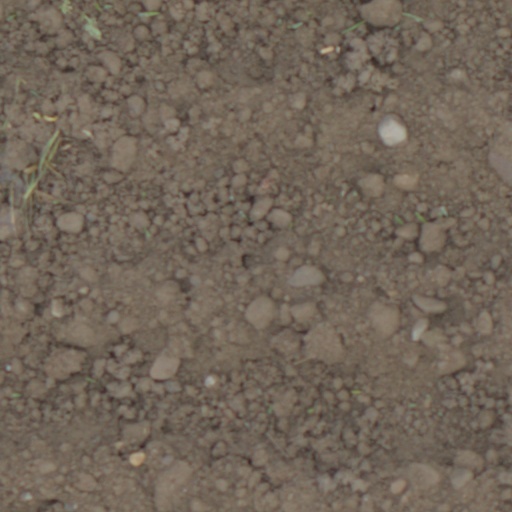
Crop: wheat